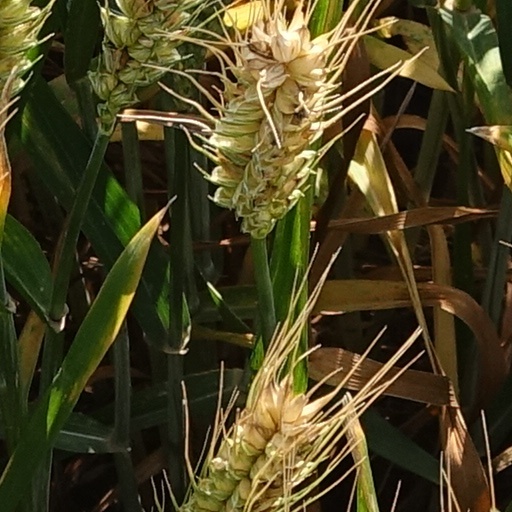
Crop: wheat